Sutz-Lattrigen

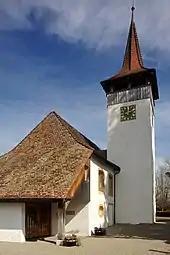
Sutz-Lattrigen village church

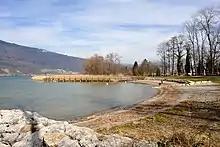
Lake shore at Sutz-Lattrigen

The municipality is situated on the shore of Lake Biel. In 2007, the remains of the oldest known building in Switzerland – a pile dwelling dated to 3863 BC – were discovered in the lake near Sutz-Lattrigen. The shoreline was occupied by a Corded ware culture settlement through the Neolithic and into the Bronze Age. In 2011 the remains of the settlement was included in an UNESCO World Heritage Site.